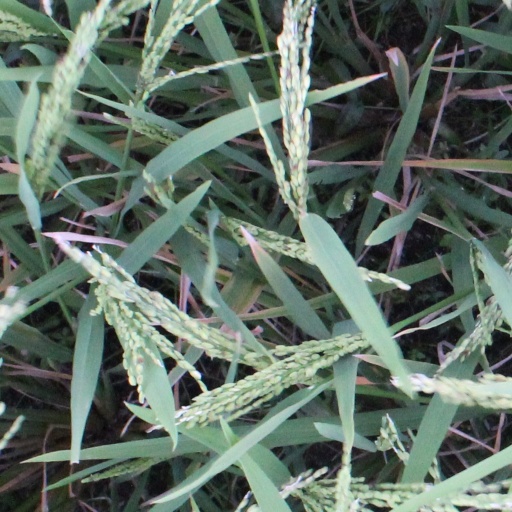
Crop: rice